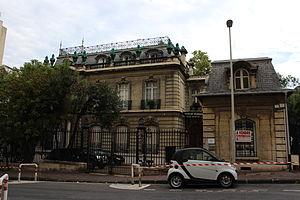
Immeuble